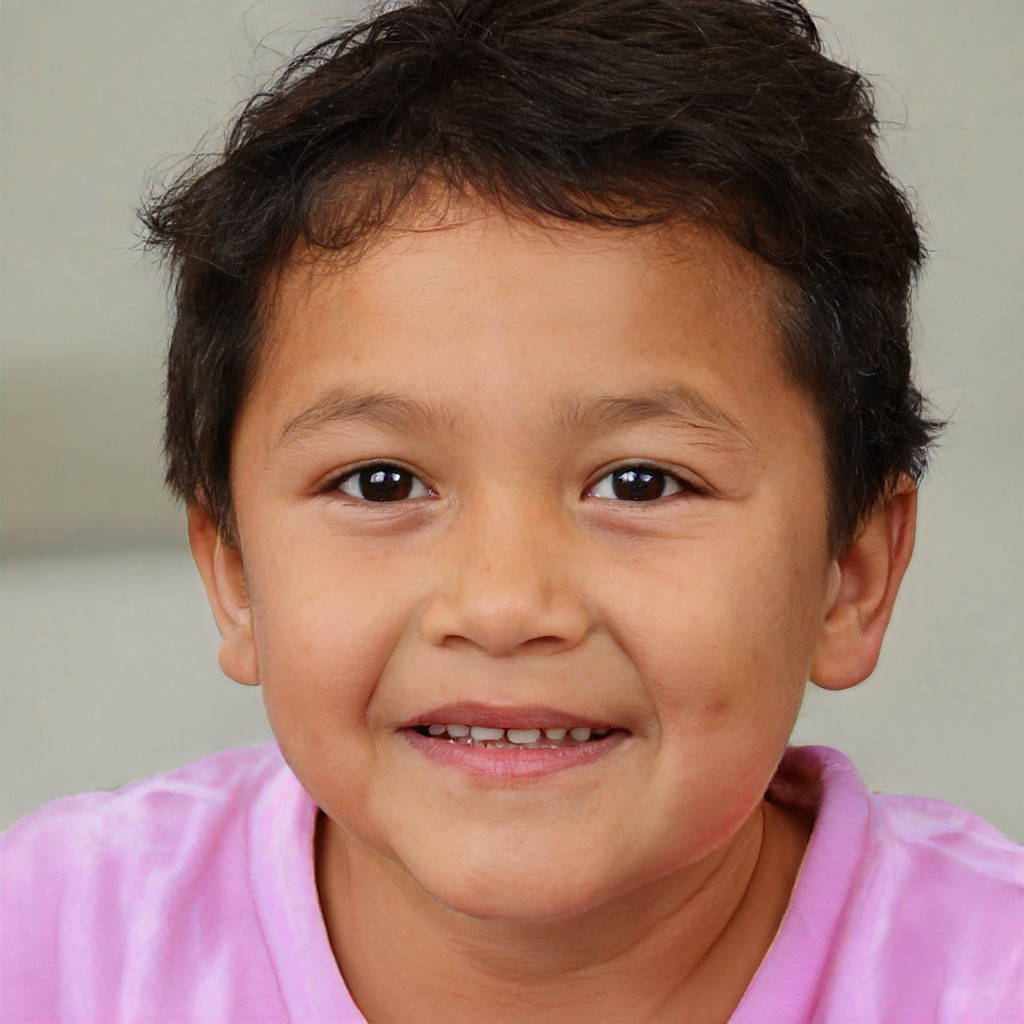
Label: Colored